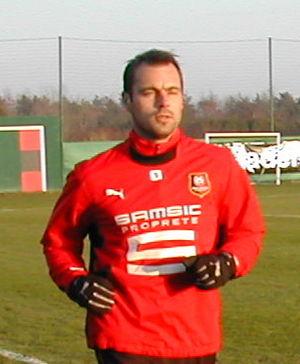
Mickaël Pagis à l'entraînement avec le Stade rennais le 29 décembre 2008.